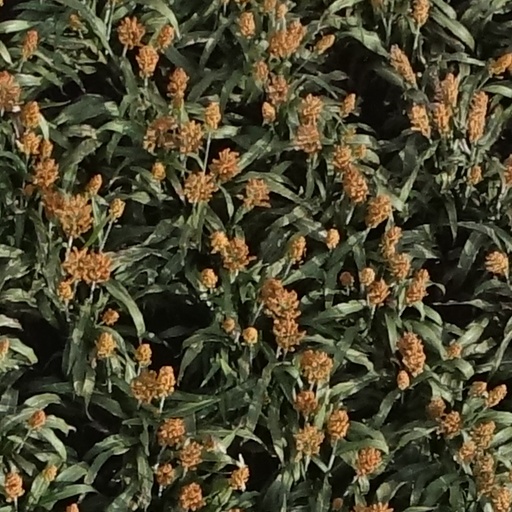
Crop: sorghum